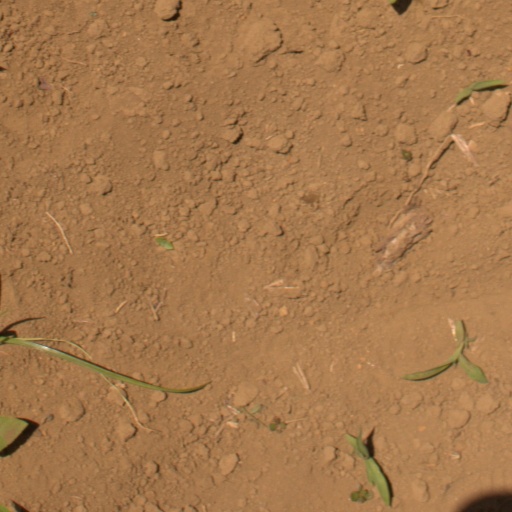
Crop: Jerusalem artichoke